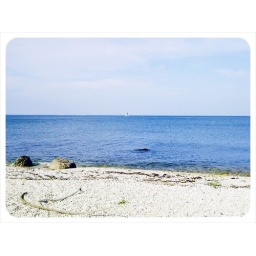
silver sailboat in the distance